Vodka Cruiser

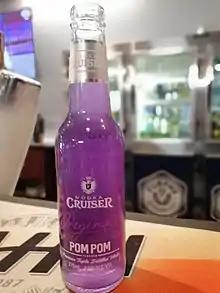
275ml bottle of "Pom Pom" flavoured Vodka Cruiser

Vodka Cruiser is a line of brightly coloured vodka-based alcoholic beverages primarily sold in Australia and New Zealand. Sometimes described as an alcopop, this premixed drink is available in seventeen flavours, including guava, lemon, lime, passion fruit, pineapple, raspberry, and other flavours depending on location. The product originates from New Zealand, and is produced by Asahi Premium Beverages, formerly known as Independent Liquor.